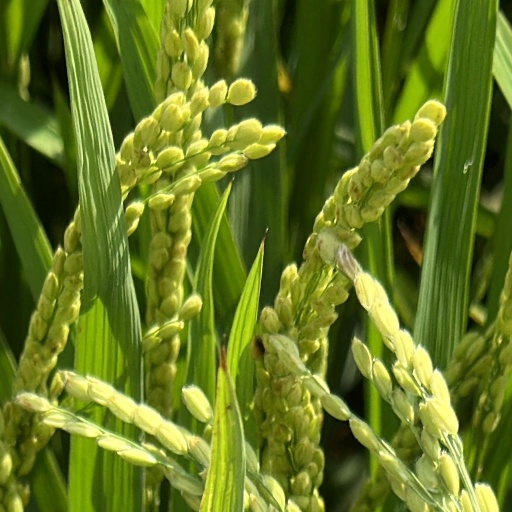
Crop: rice